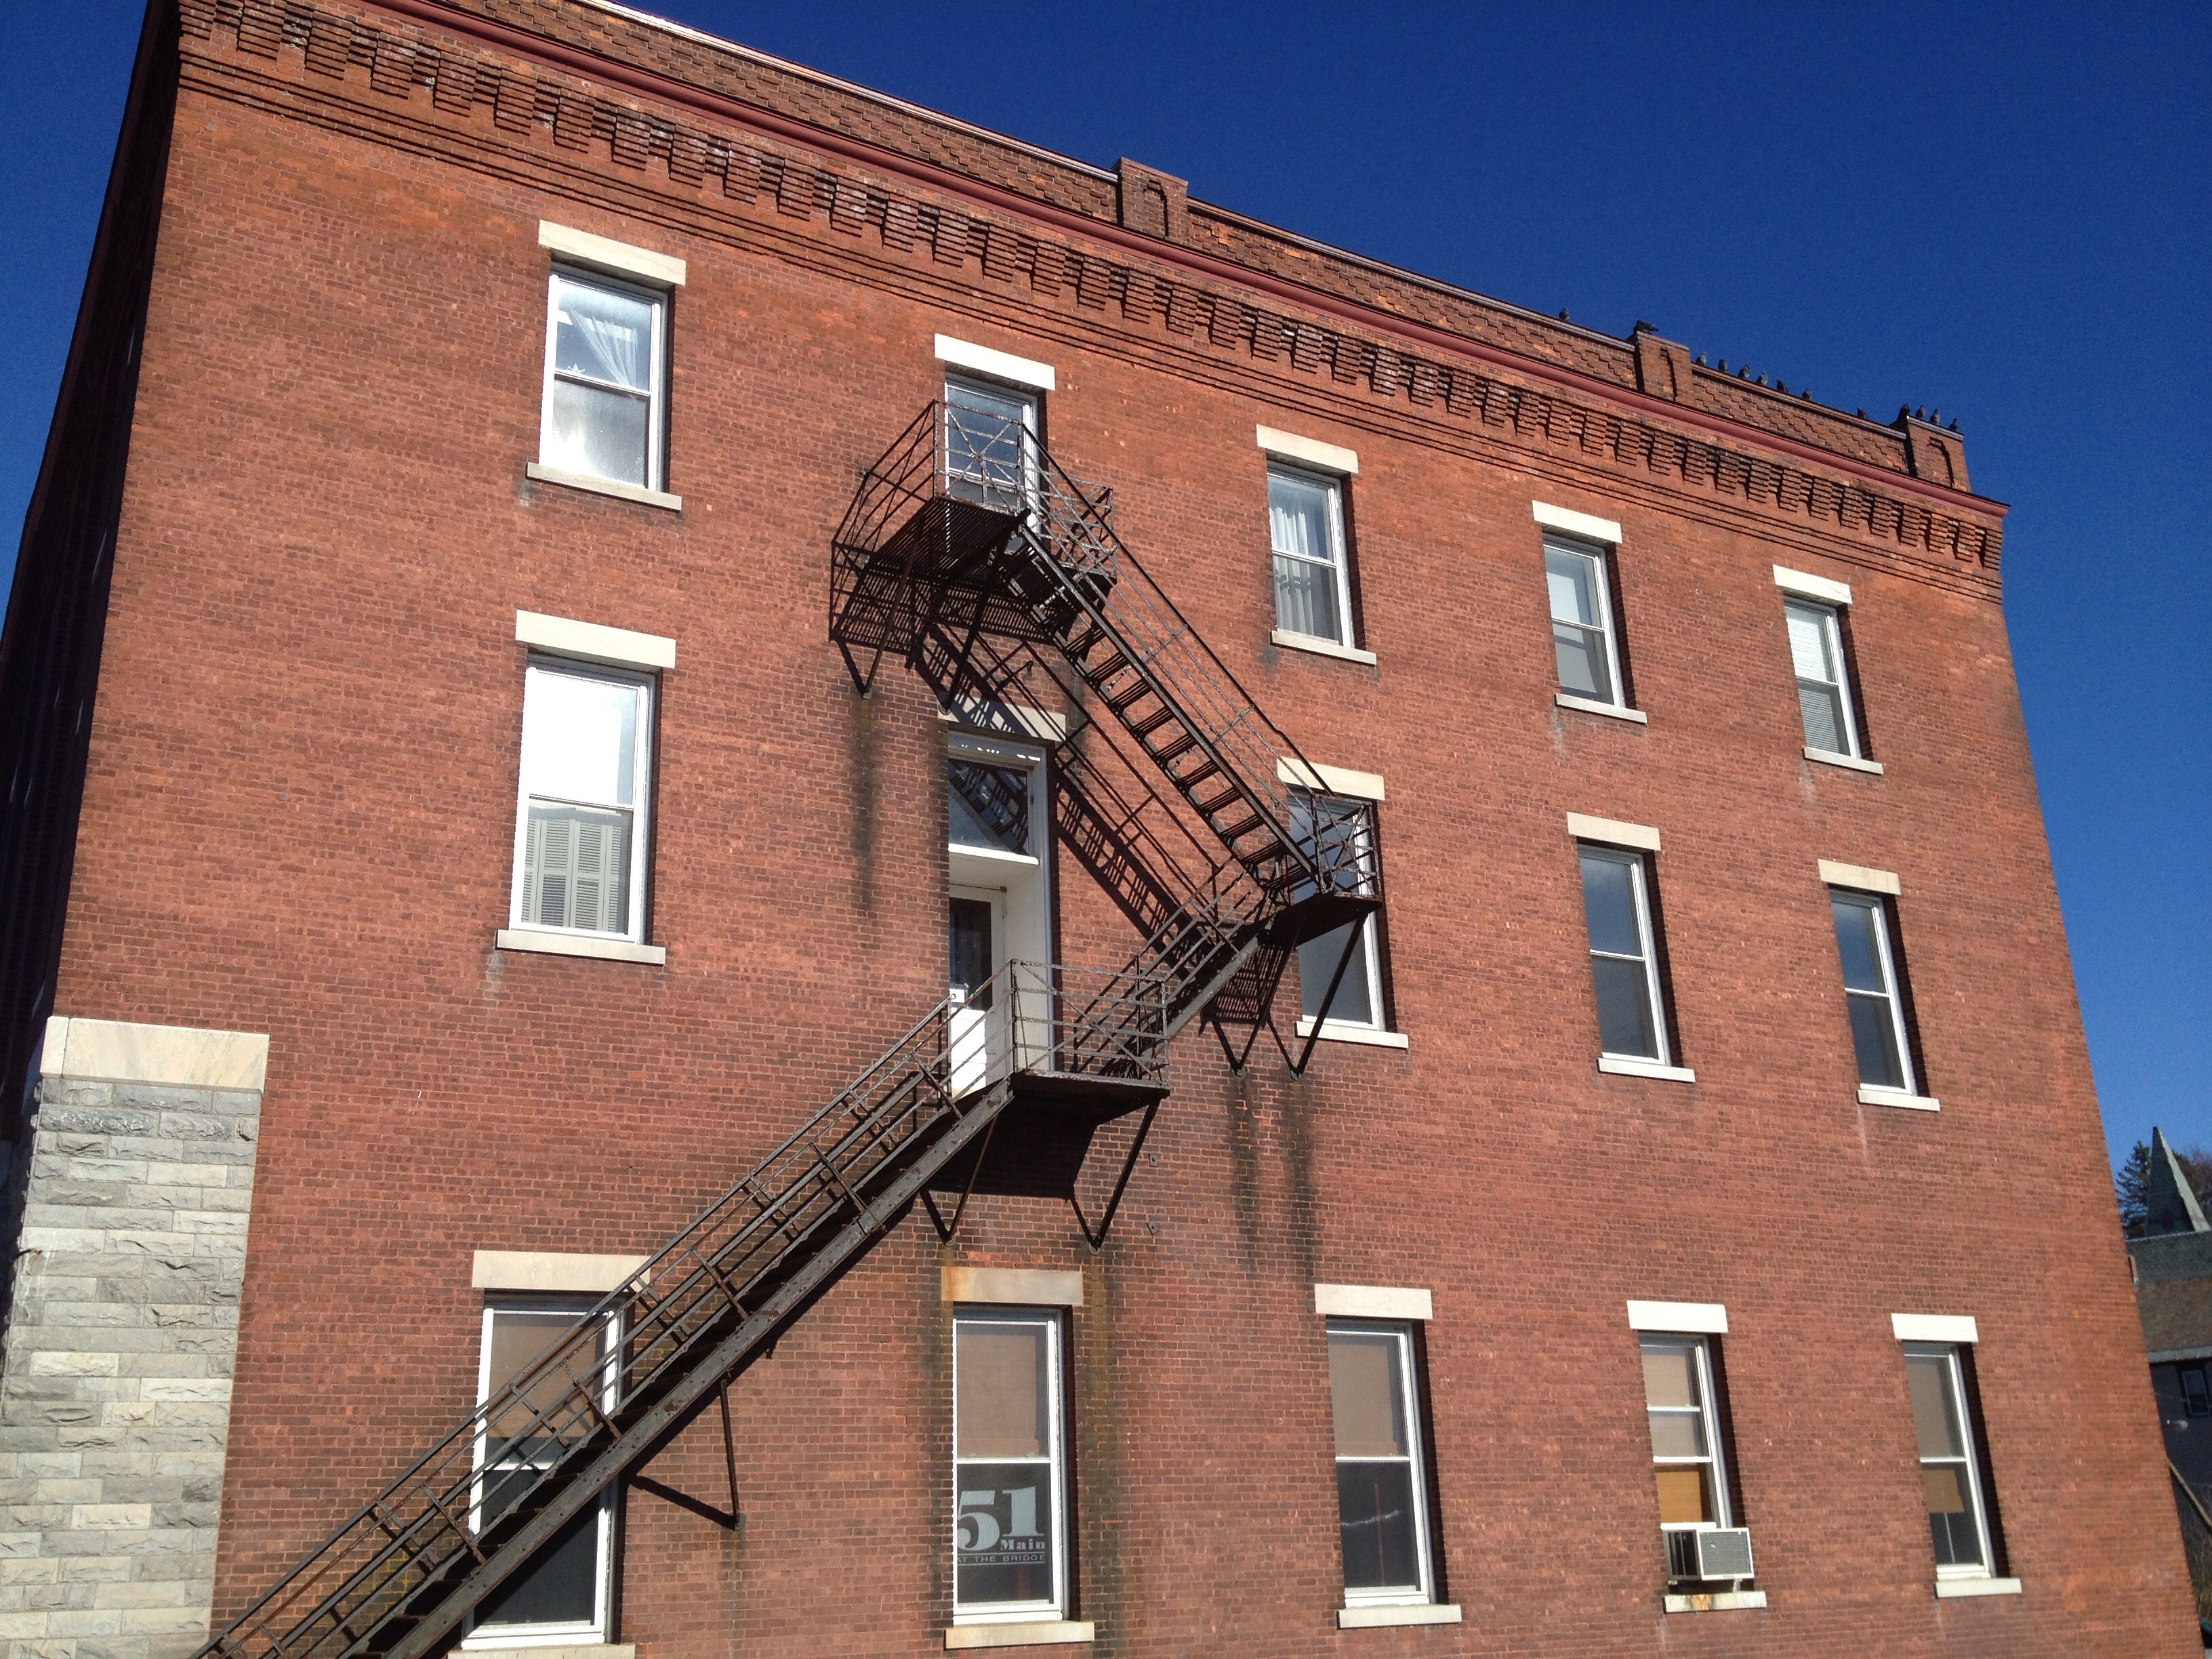
architecture, house, window, roof, building, wall, downtown, landmark, facade, property, brick, tower block, neighbourhood, urban area